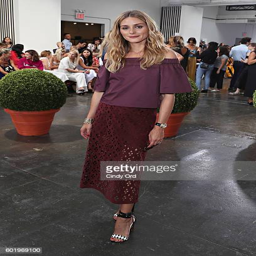
actor attends the fashion show during fashion week